Émilius Goulet

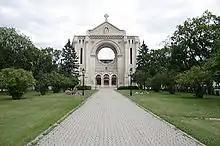
Saint Boniface Cathedral façade, 2007. Archbishop Goulet's cathedral church. The facade is from the 1906 Cathedral that burned in 1968. The current cathedral can be seen within.

Emilius Goulet, PSS (May 15, 1933) was the Roman Catholic Archbishop of St. Boniface in the Province of Manitoba, Canada. He was appointed Archbishop by Pope John Paul II on June 23, 2001 and was consecrated in the Cathedral Basilica of St. Boniface (in the St. Boniface District of Winnipeg), Manitoba on September 13, 2001 by Jean-Claude Cardinal Turcotte, Archbishop of Montreal; Archbishop Maurice Couture, R.S.V.(Religieux de Saint Vincent de Paul), Archbishop of Quebec (City); and Archbishop James Vernon Weisgerber, Archbishop of Winnipeg.